Raja Ravi Varma

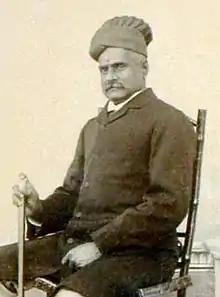
Raja Ravi Varma in 1890s

Raja Ravi Varma (29 April 1848 – 2 October 1906) was an Indian painter and artist. His works are one of the best examples of the fusion of European academic art with a purely Indian sensibility and iconography. He greatly enhanced his reach and influence as a painter and public figure by making affordable lithographs of his paintings available to the public. His lithographs increased the involvement of common people with fine arts and defined artistic tastes. Furthermore, his religious depictions of Hindu deities and works from Indian epic poetry and Puranas have received critical acclaim. He was part of the royal family of Parappanad, Malappuram district.